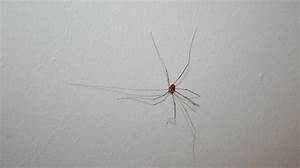
Label: spider